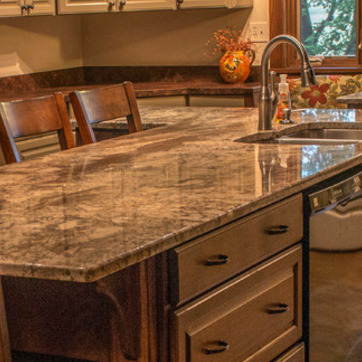
Material: polishedstone